Abbott, Texas

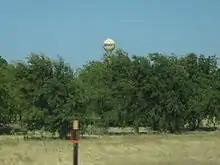
View from I-35

Abbott is located on Interstate 35, approximately 24 miles north of Waco. According to the United States Census Bureau, the city has a total area of .